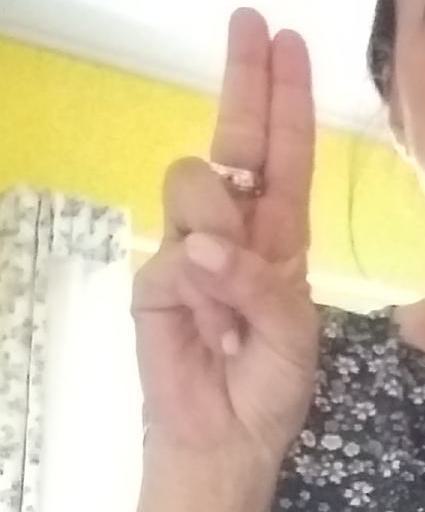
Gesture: two_up